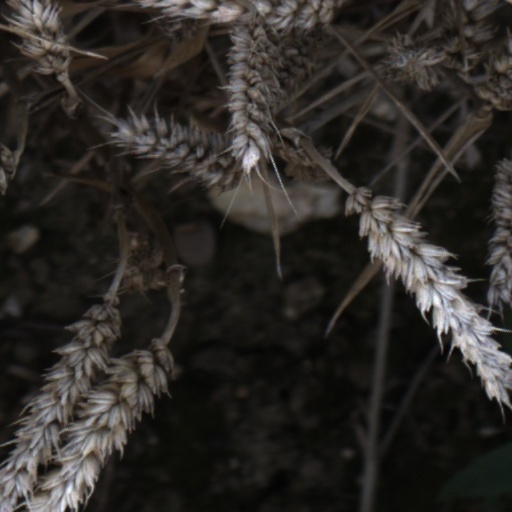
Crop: wheat